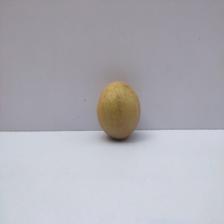
Size: Medium